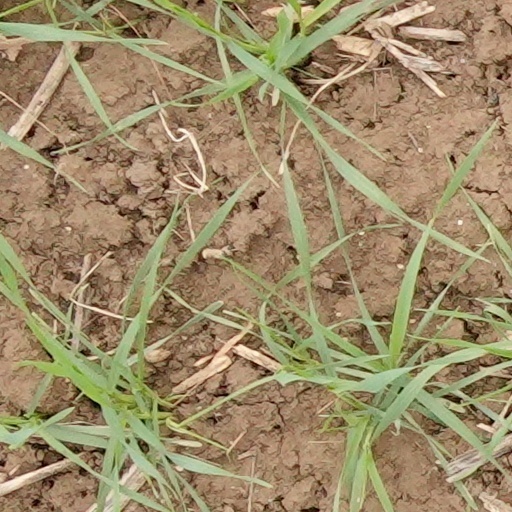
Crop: wheat